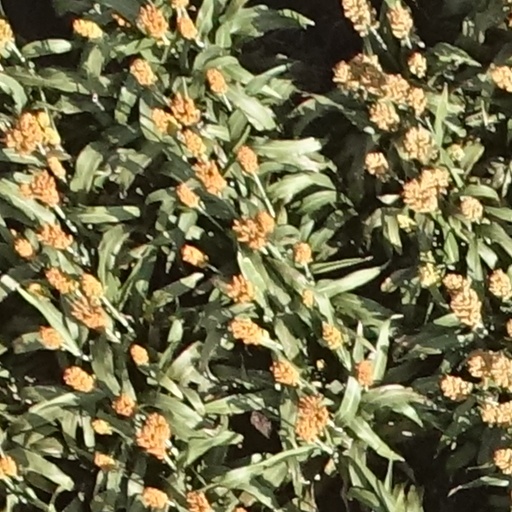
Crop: sorghum